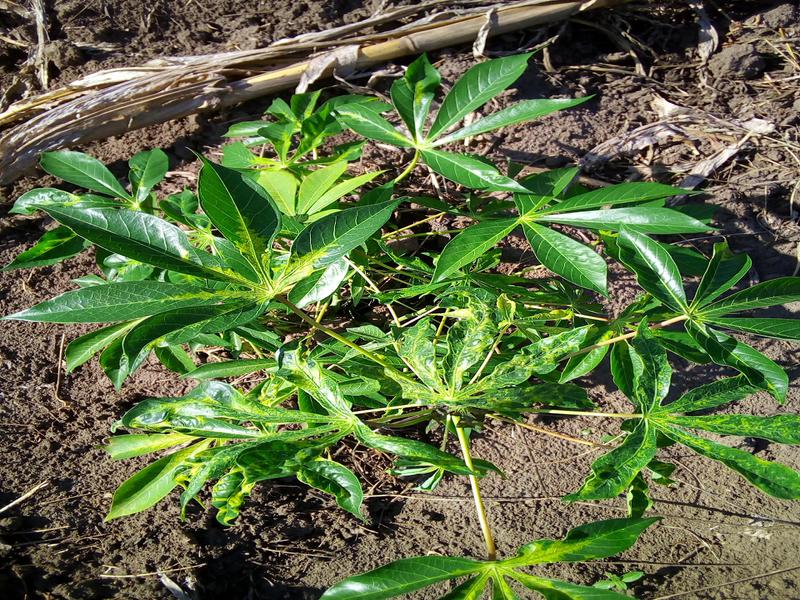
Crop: cassava
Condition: mosaic_disease